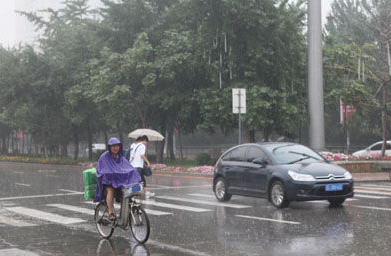
Weather: rain or strom